Øyulf Hjertenes

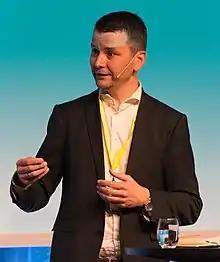

Hjertenes was born in Florø. He is educated cand.oecon. from the Norwegian School of Economics. He has worked as journalist for the newspapers "Dagbladet", "Bergensavisen" and "Firdaposten". He was chief editor of the newspaper "Bergens Tidende" from 2015 to 2019. In 2019 he was assigned another administrative position in the Schibsted media group, and Frøy Gudbrandsen took over as chief editor of "Bergens Tidende".